Twitch (service)

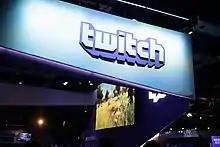
Twitch booth at the 2018 PAX West

On February 10, 2014, Twitch's parent company (Justin.tv, Inc.) was renamed Twitch Interactive, reflecting the increased prominence of the service over Justin.tv as the company's main business. That same month, a stream known as Twitch Plays "Pokémon", a crowdsourced attempt to play "Pokémon Red" using a system translating chat commands into game controls, went viral. By February 17, the channel reached over 6.5 million total views and averaged concurrent viewership between 60 and 70,000 viewers with at least 10% participating. Vice President of Marketing Matthew DiPietro praised the stream as "one more example of how video games have become a platform for entertainment and creativity that extends WAY beyond the original intent of the game creator. By merging a video game, live video and a participatory experience, the broadcaster has created an entertainment hybrid custom made for the Twitch community. This is a wonderful proof of concept that we hope to see more of in the future." Beginning with its 2014 edition, Twitch was made the official live-streaming platform of the Electronic Entertainment Expo.